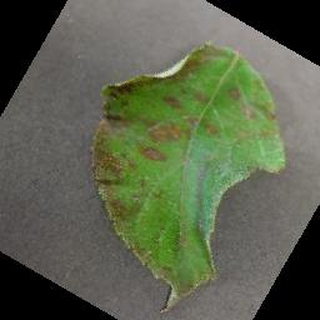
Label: apple_cedar_apple_rust